Stephen D. Lovejoy

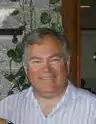

Stephen D. Lovejoy is an American politician from Maine. He is a former member of the Maine House of Representatives. He was a member of the Education and Cultural Affairs Committee as well as the Government Oversight Committees.